Forfarshire (ship)

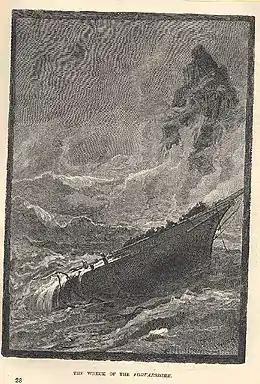
The wrecked bow section of "Forfarshire"

A few passengers managed to hold on to railings and make it through the night, later transferring to Big Harcar, including Sarah Dawson (a passenger), who was distraught, holding the bodies of her two dead children (James, 7, and Matilda, 5). Their predicament was spotted at first light by Grace Darling, daughter of William, the keeper of the Longstone Lighthouse, which was situated about from the wreck site. Grace counted 13 people on Big Harcar. Grace pleaded with her father to go to the rescue, but he initially refused on the grounds that the sea was too rough and the two of them could not possibly manage their only boat in such conditions. After a short breakfast, though, Grace prevailed and they set off in their Northumberland coble, a 21-ft clinker-built open rowing boat designed for a minimum crew of three strong men. They rowed for some 1,700 yards, mostly in the lee of Great Harcar. On arrival at the wreck site, they found only nine remaining survivors. William left Grace to hold the boat steady whilst he assisted the transfer of three of "Forfarshire's" crew and Mrs. Dawson to the boat. William, with the aid of two of the rescued crew, then rowed the boat back to the lighthouse while Grace comforted Mrs. Dawson, who had by this time lost the bodies of her two children to the sea. William and the two strongest of the rescued crew then rowed back to the wreck site and rescued the remaining four survivors. The survivors confirmed that 13 had made it to the rock during the night, but four had been swept away shortly before the arrival of Grace and William. Forty-three passengers and crew, including the captain and his wife, perished. Both William and Grace received the Royal National Lifeboat Institution’s Silver Medal in 1838 - the first recipients of this new award. They also received the Gold Medallion from the Royal Humane Society, while Grace additionally received silver medals from the Glasgow Humane Society and the Edinburgh and Leith Humane Society.